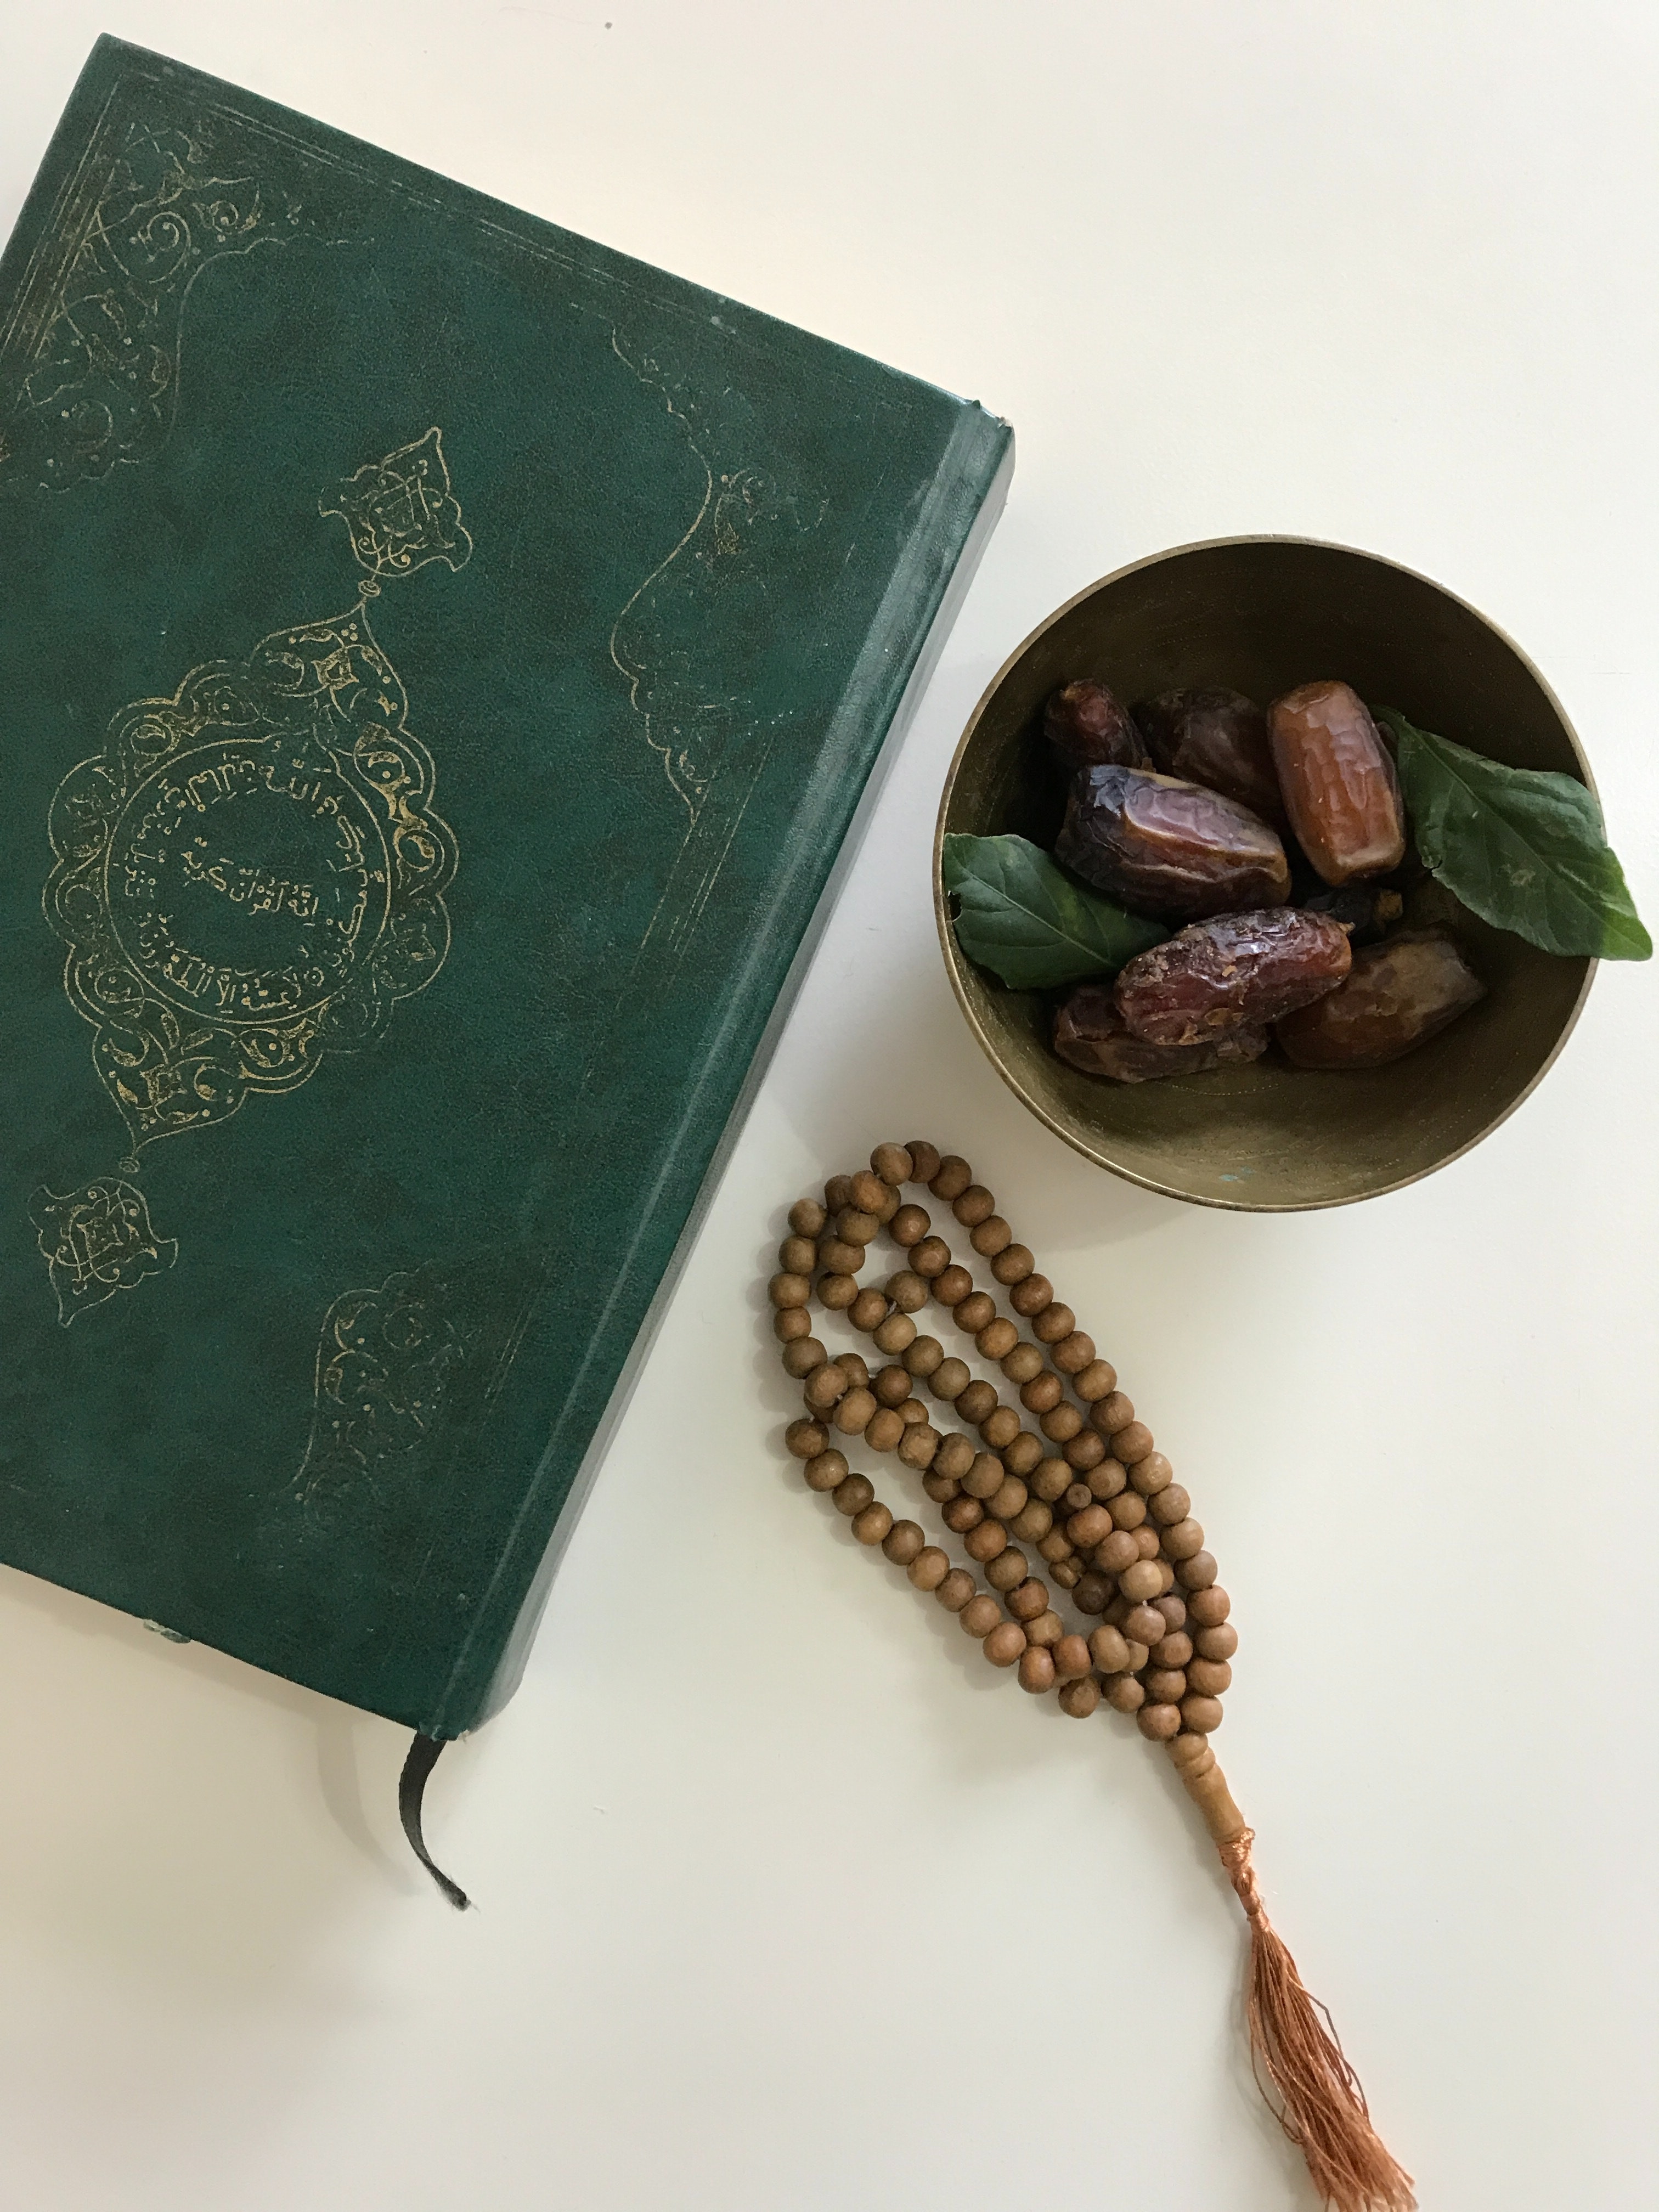
food, book, publication, natural material, fruit, fashion accessory, font, plant, paper product, pattern, ingredient, book cover, natural foods, paper, jewellery, twig, conifer, serveware, pine